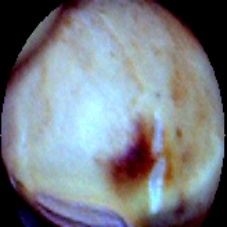
Label: Spotted